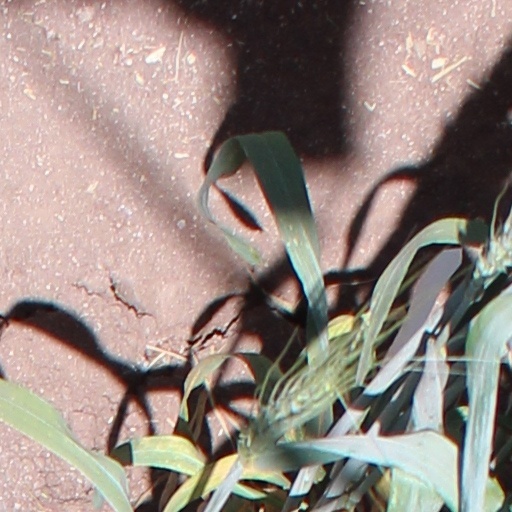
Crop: wheat